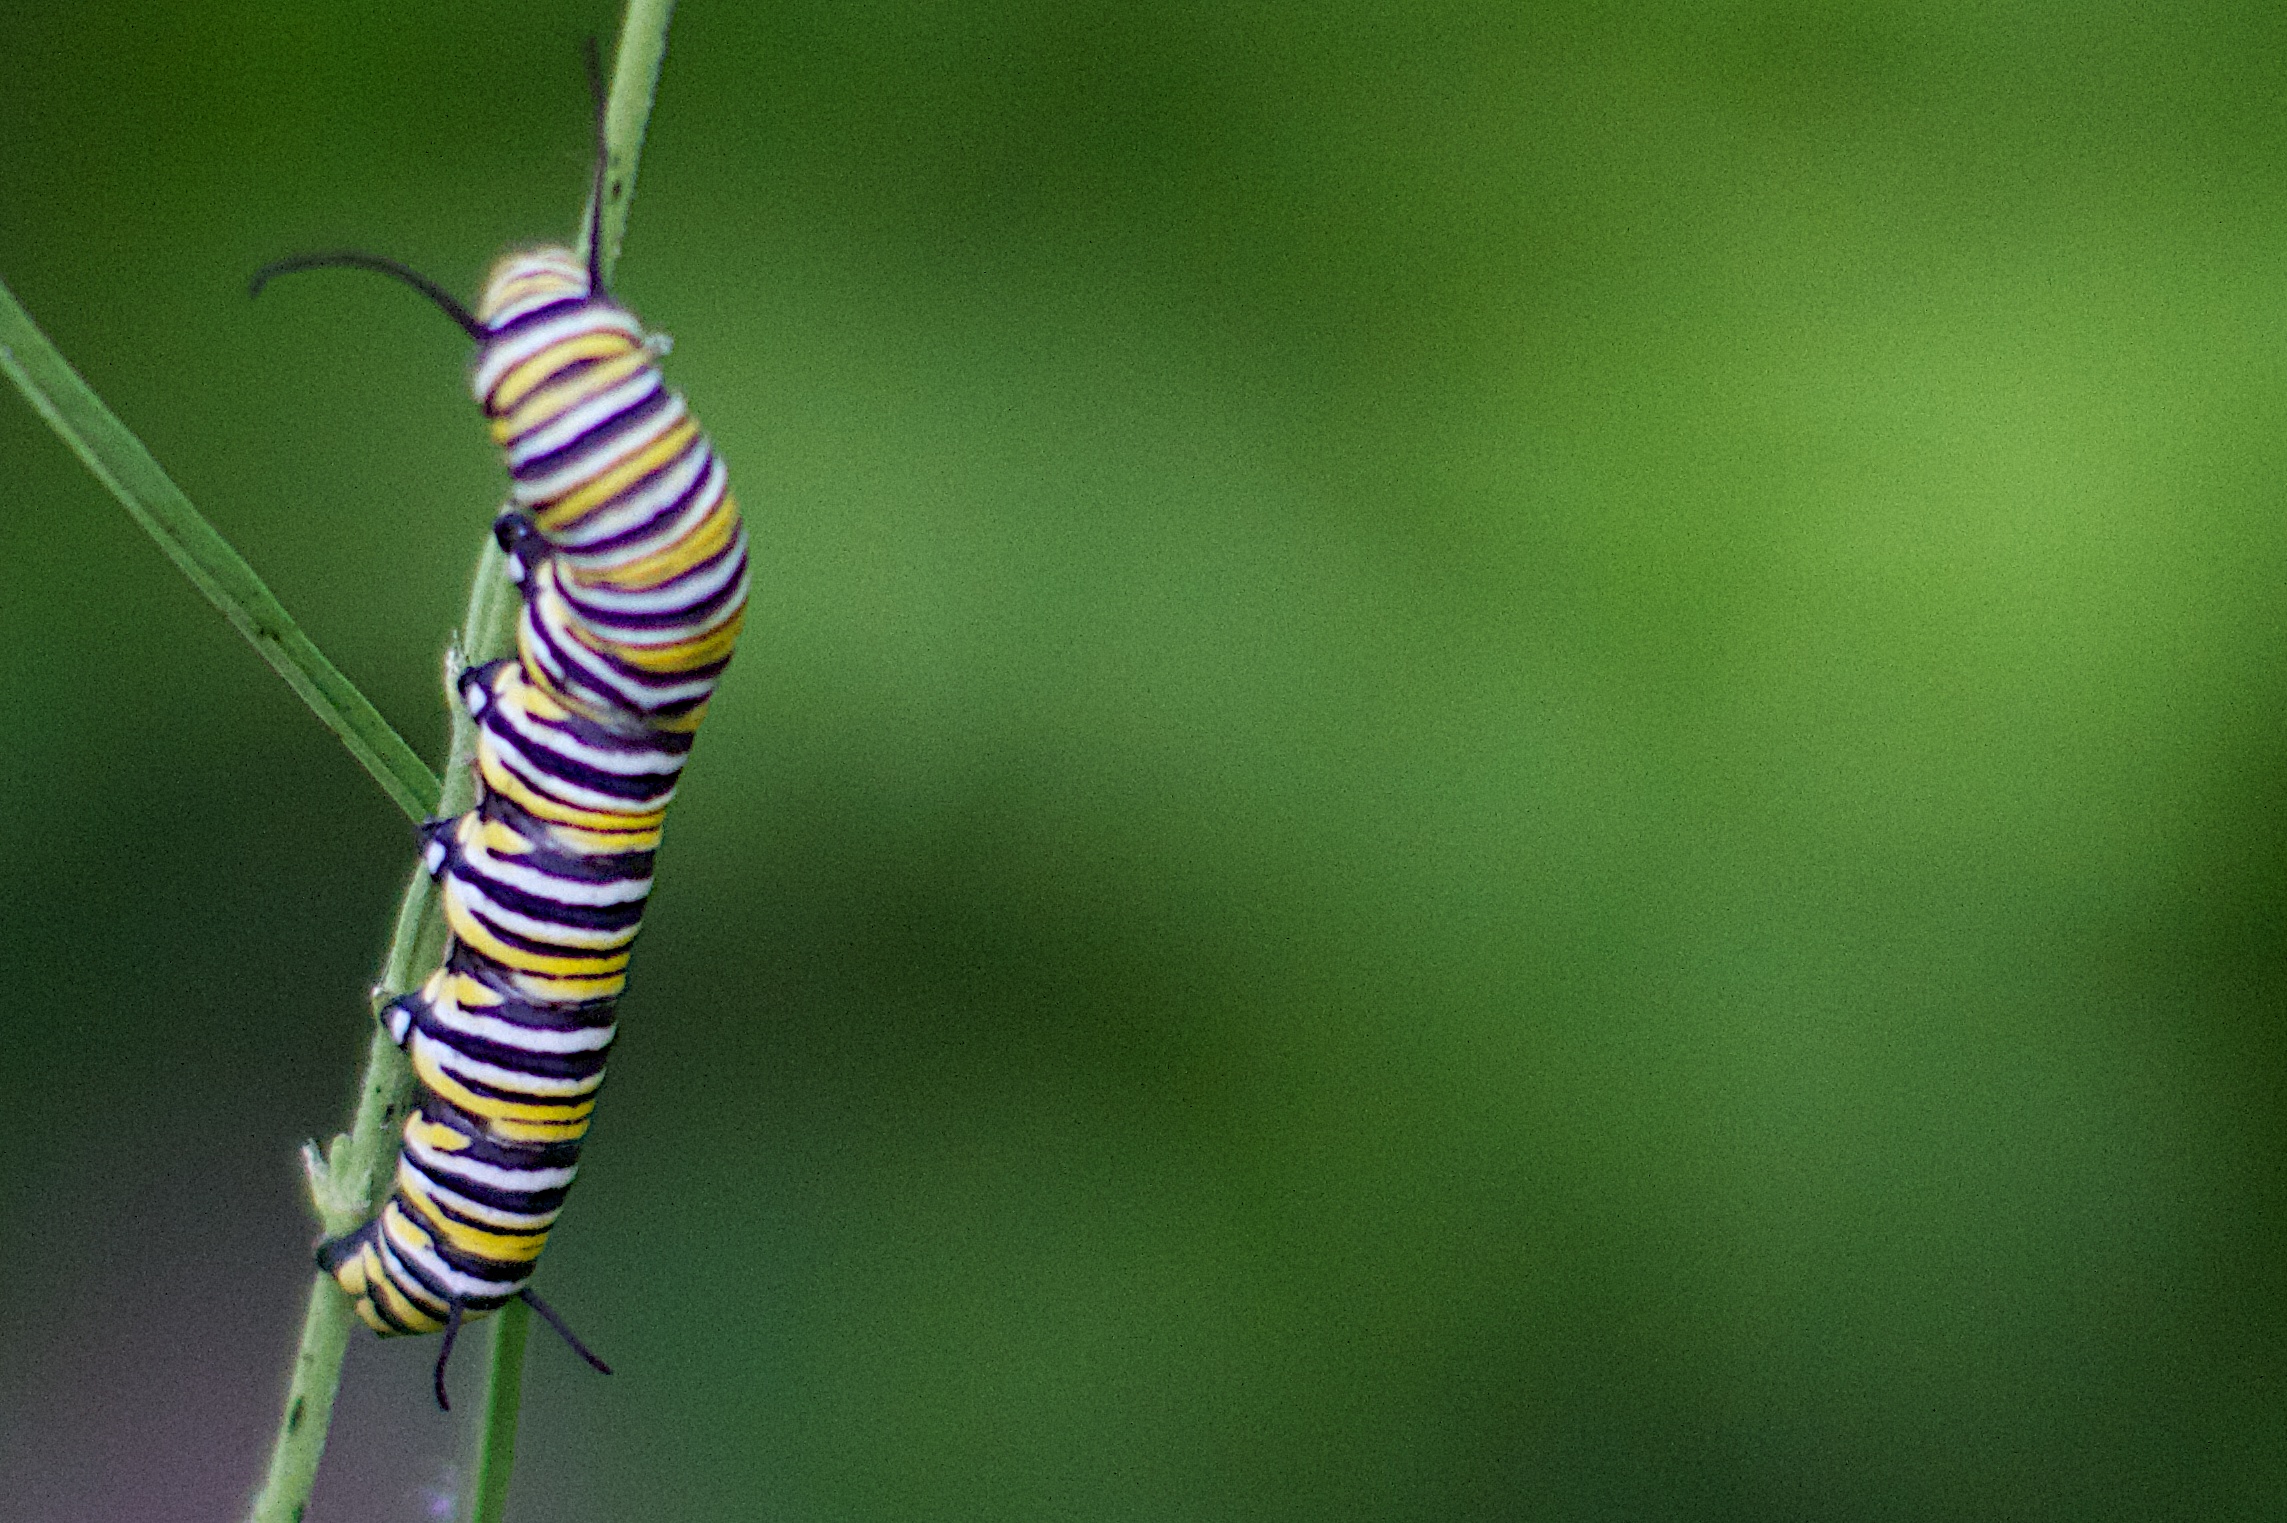
grass, branch, photography, leaf, flower, green, insect, fauna, invertebrate, caterpillar, close up, damselfly, larva, macro photography, arthropod, plant stem, moths and butterflies